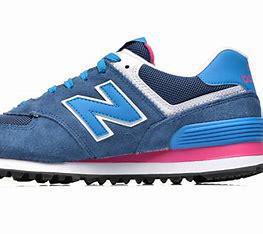
Brand: New
Model: Balance WL574